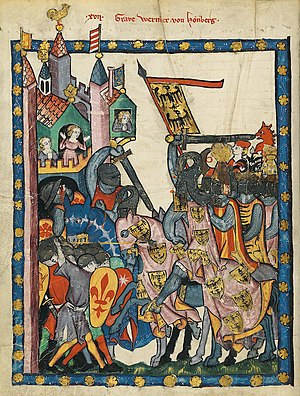
Korstog / Baggrund
Riddere indtager en by.
Korstog er en serie felttog pågående fra 1096 til 1291. De fleste var godkendt af paven, og kan ses som modtræk til flere århundreders islamisk ekspansion. De fleste havde som mål at sikre kristen kontrol over Det hellige land, som var under muslimsk kontrol.